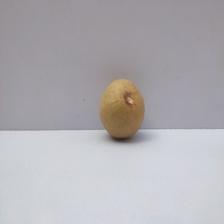
Size: Medium